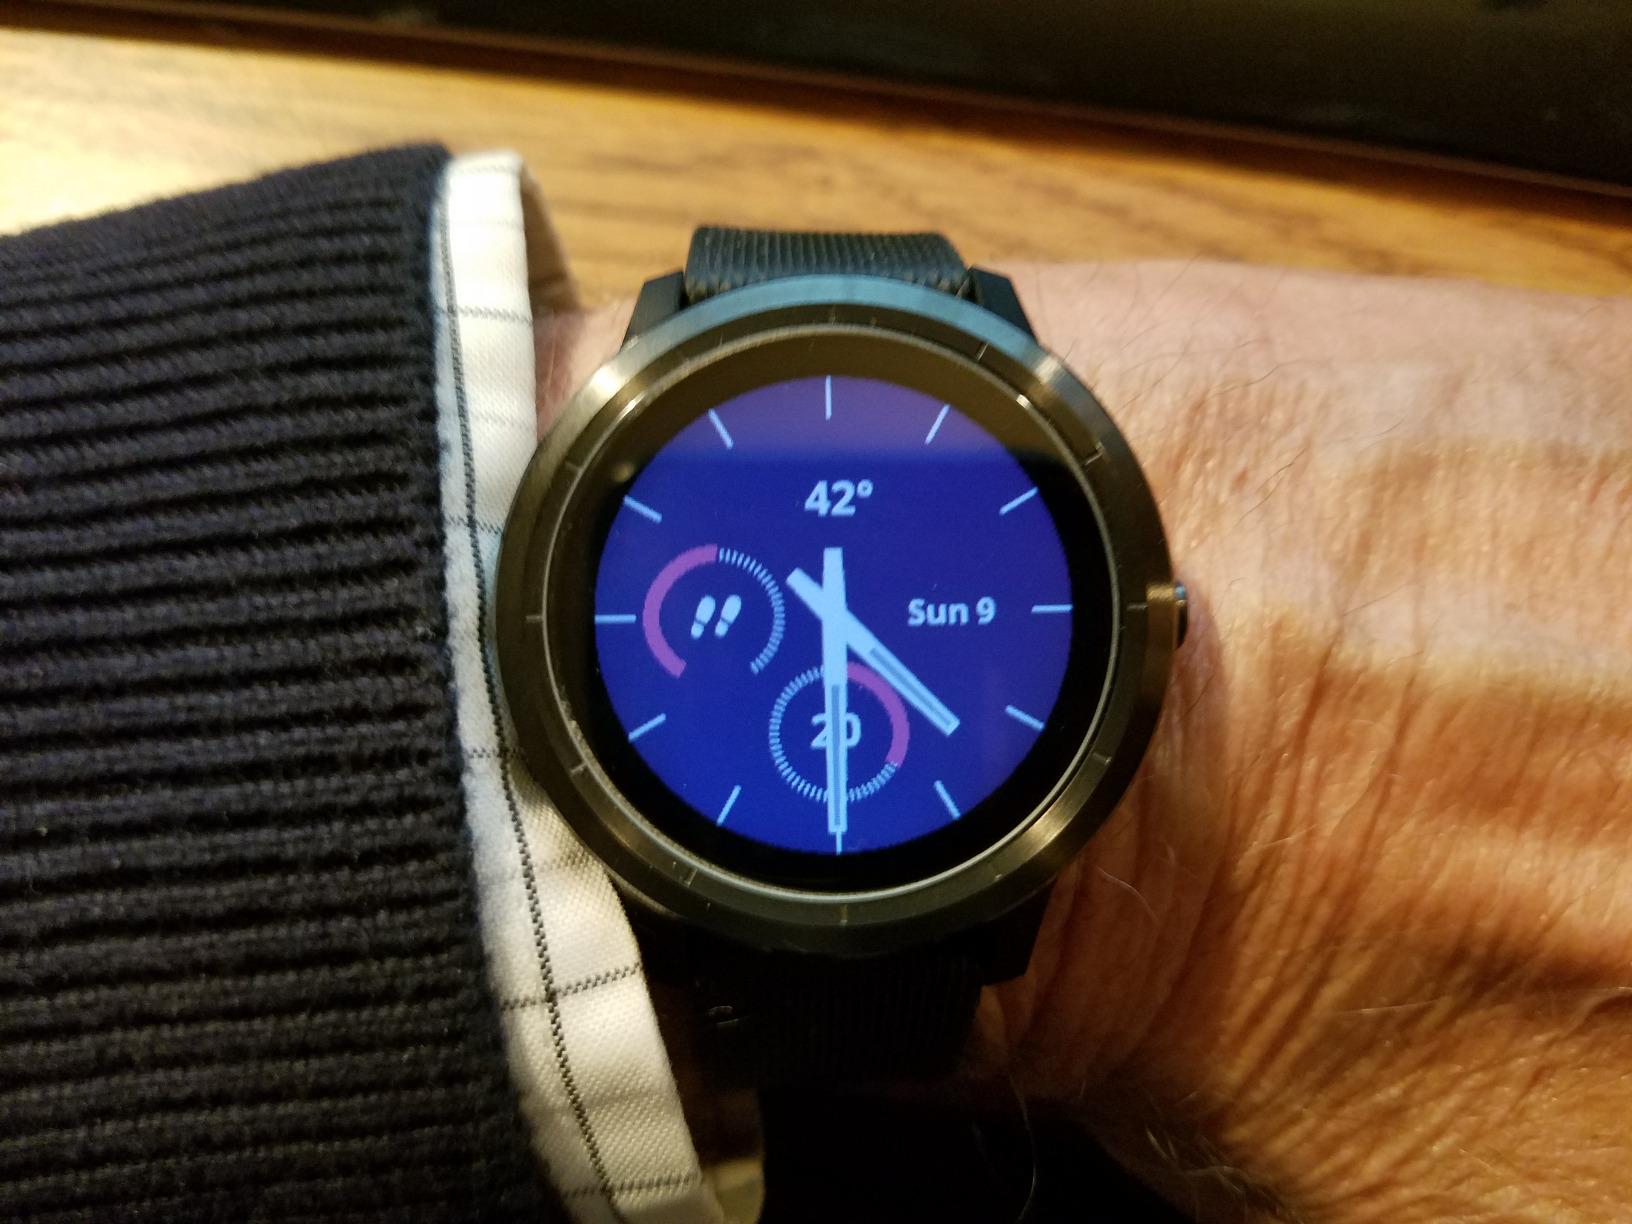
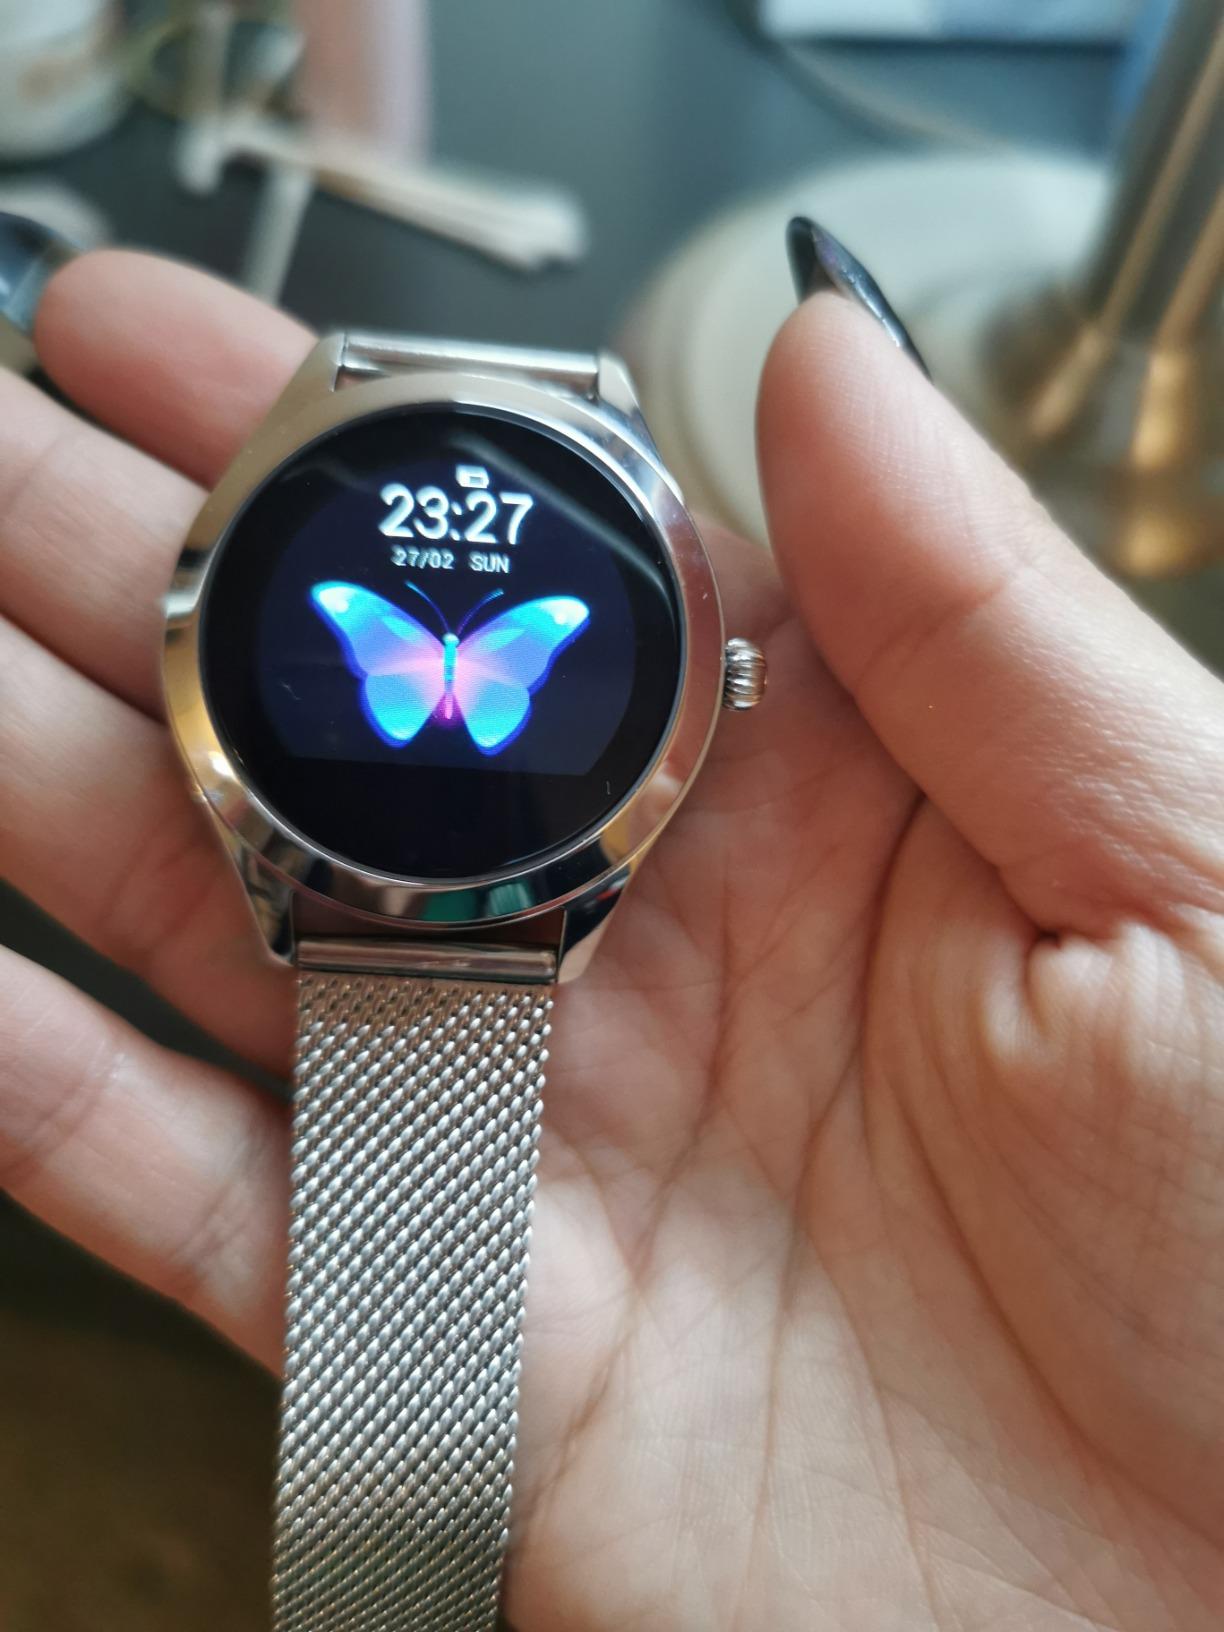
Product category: smartwatch
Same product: no